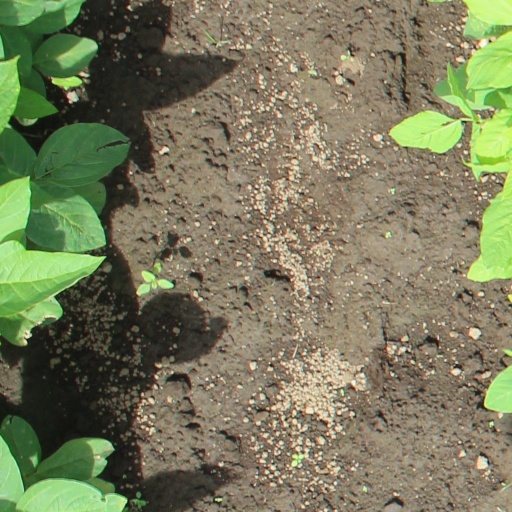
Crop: soybean